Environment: lab
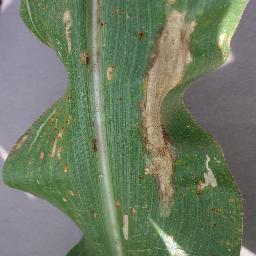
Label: northern_corn_leaf_blight